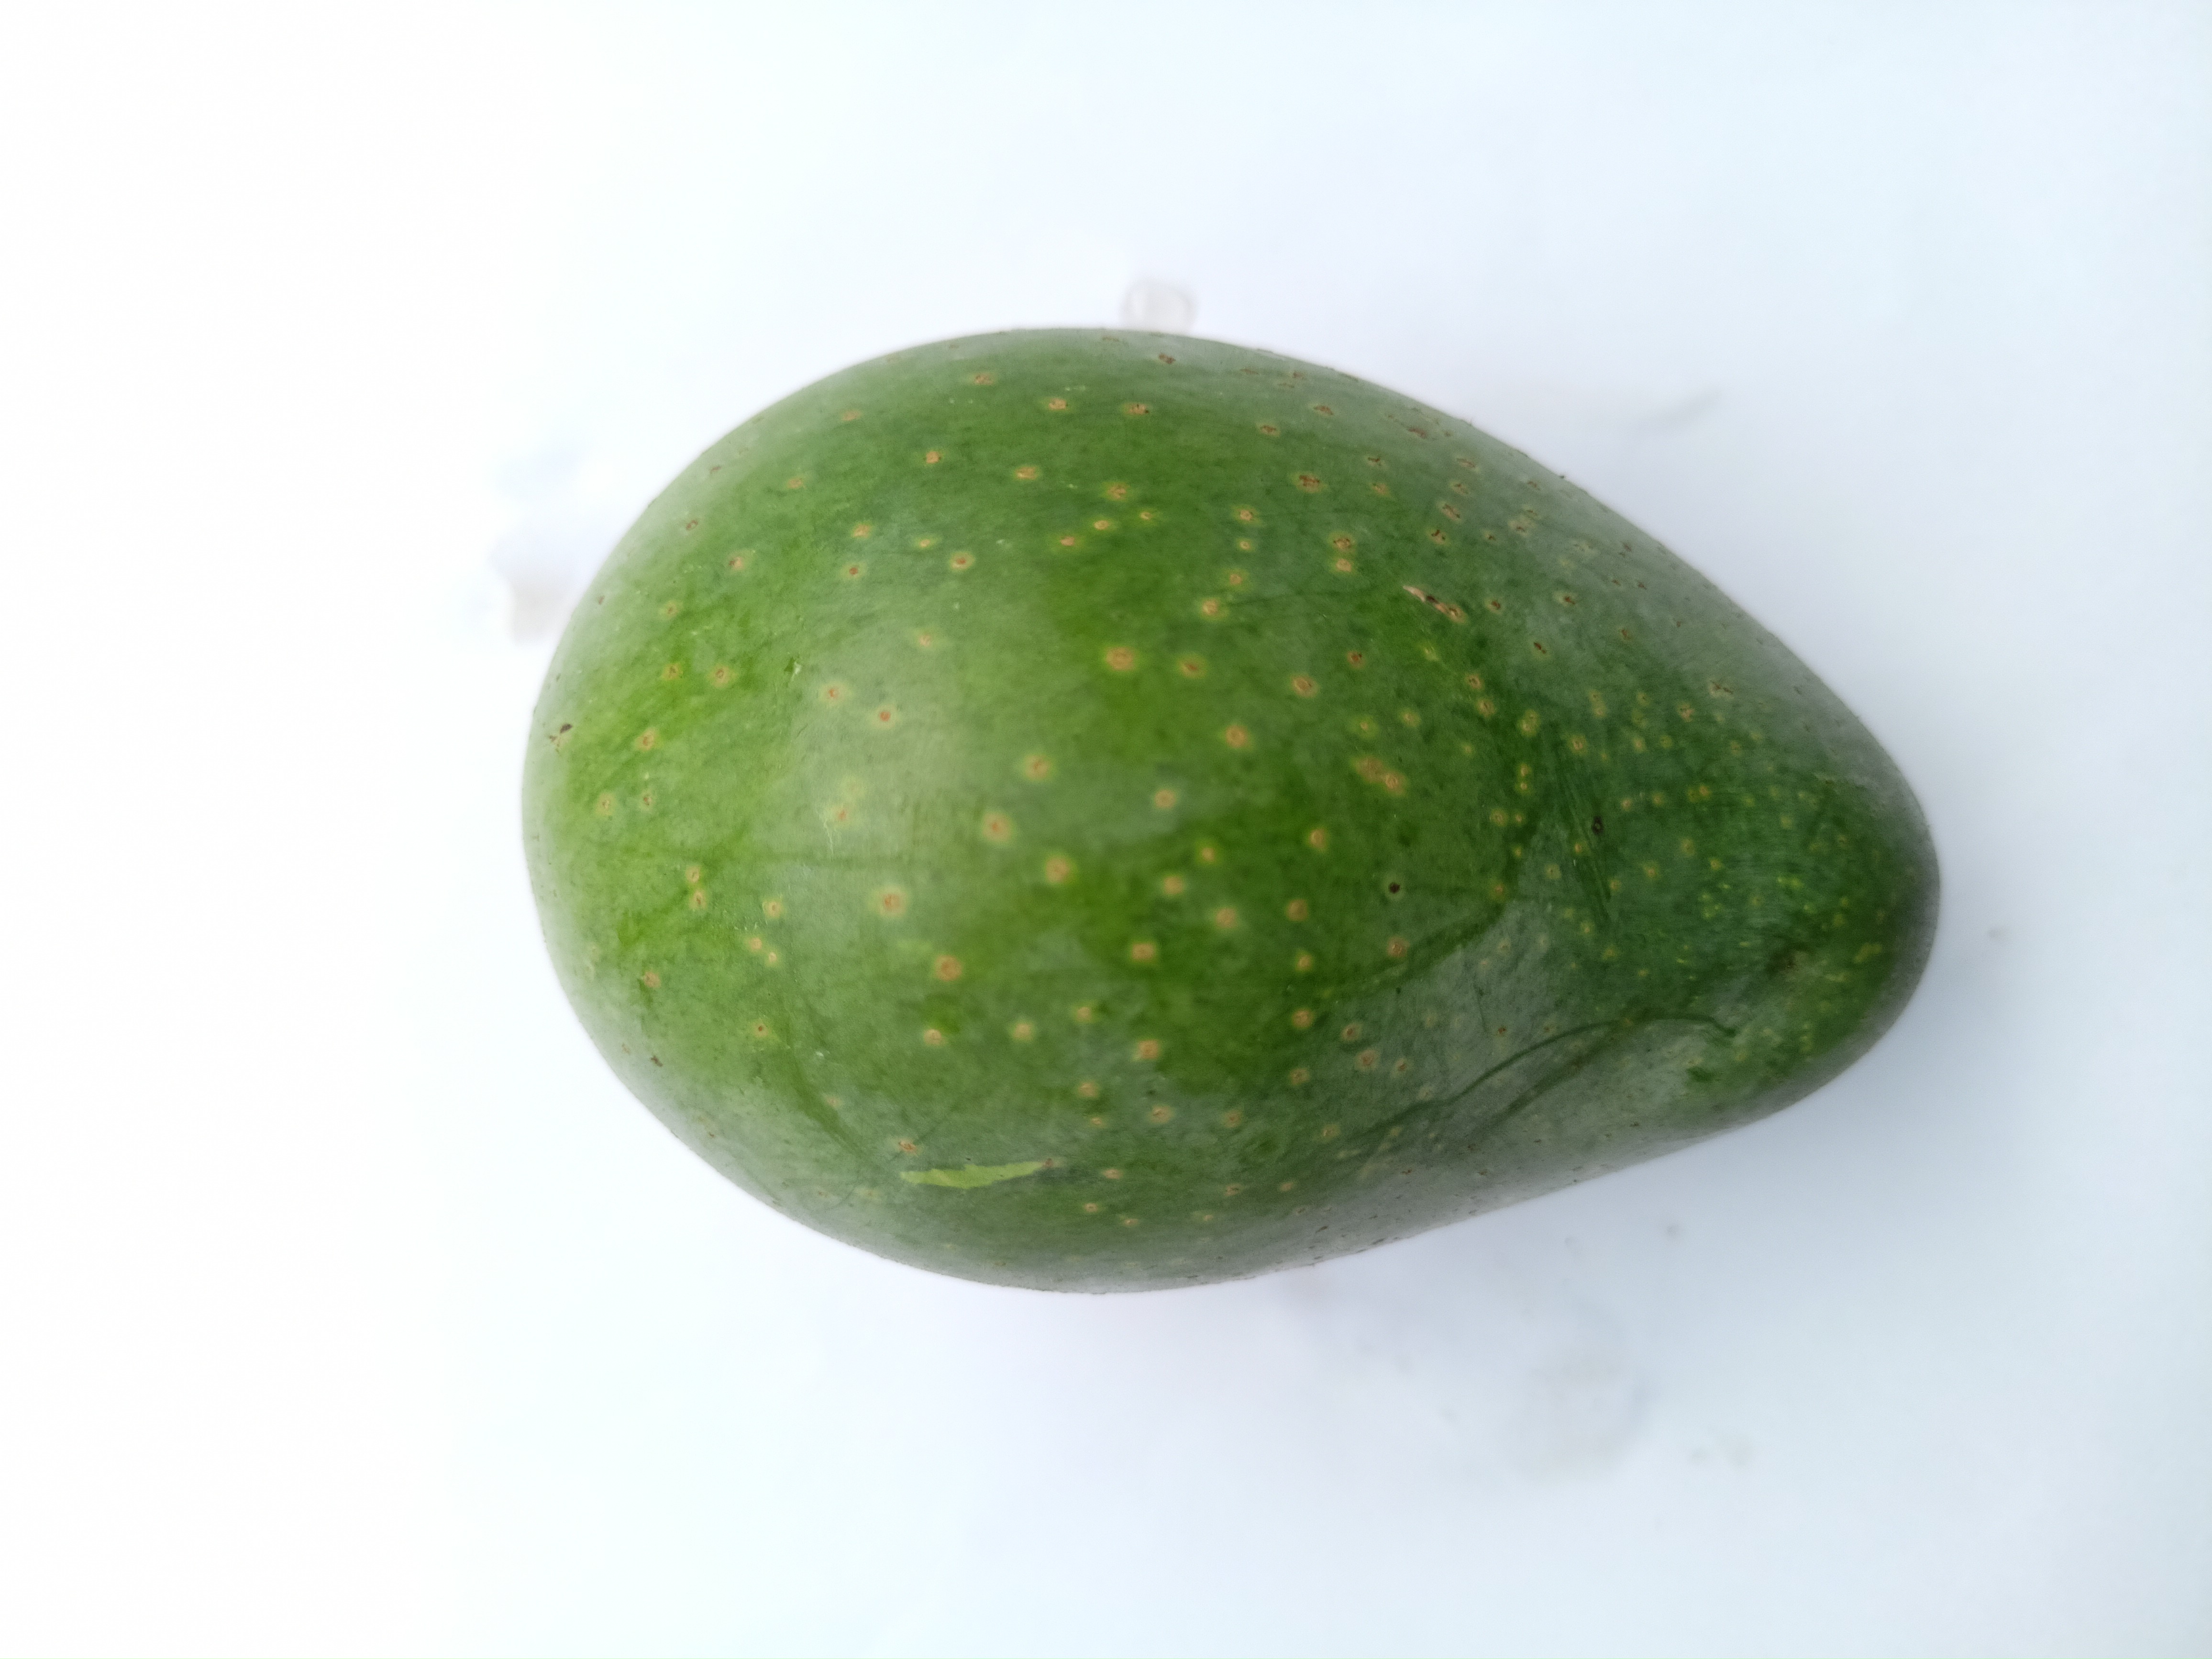
Mango variety: GopalBhog